List of giant squid specimens and sightings

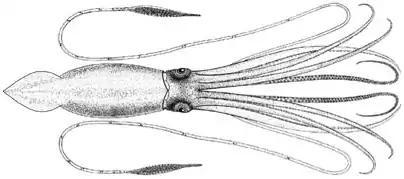
Giant squid ("Architeuthis dux"), modified from an illustration by Addison Emery Verrill (Verrill, 1880a: pl. 20; based on #42), showing the exceptionally long feeding tentacles, which are often missing or damaged in recovered specimens. Some of the more extreme published giant squid measurements have been attributed to artificial lengthening of these tentacles. Almost the entire bulk of the animal—that is, the mantle, head, and arms—takes up less than half of its total length; the absence of the tentacles, therefore, has a great effect on the animal's total length but very little on its mass.

The present list generally follows "Records of "Architeuthis" Specimens from Published Reports", compiled by zoologist Michael J. Sweeney of the Smithsonian Institution and including records through 1999, with additional information taken from other sources (see Full citations). While Sweeney's list is sourced almost entirely from the scientific literature, many of the more recent specimens are supported by reports from the news media, including newspapers and magazines, radio and television broadcasts, and online sources.